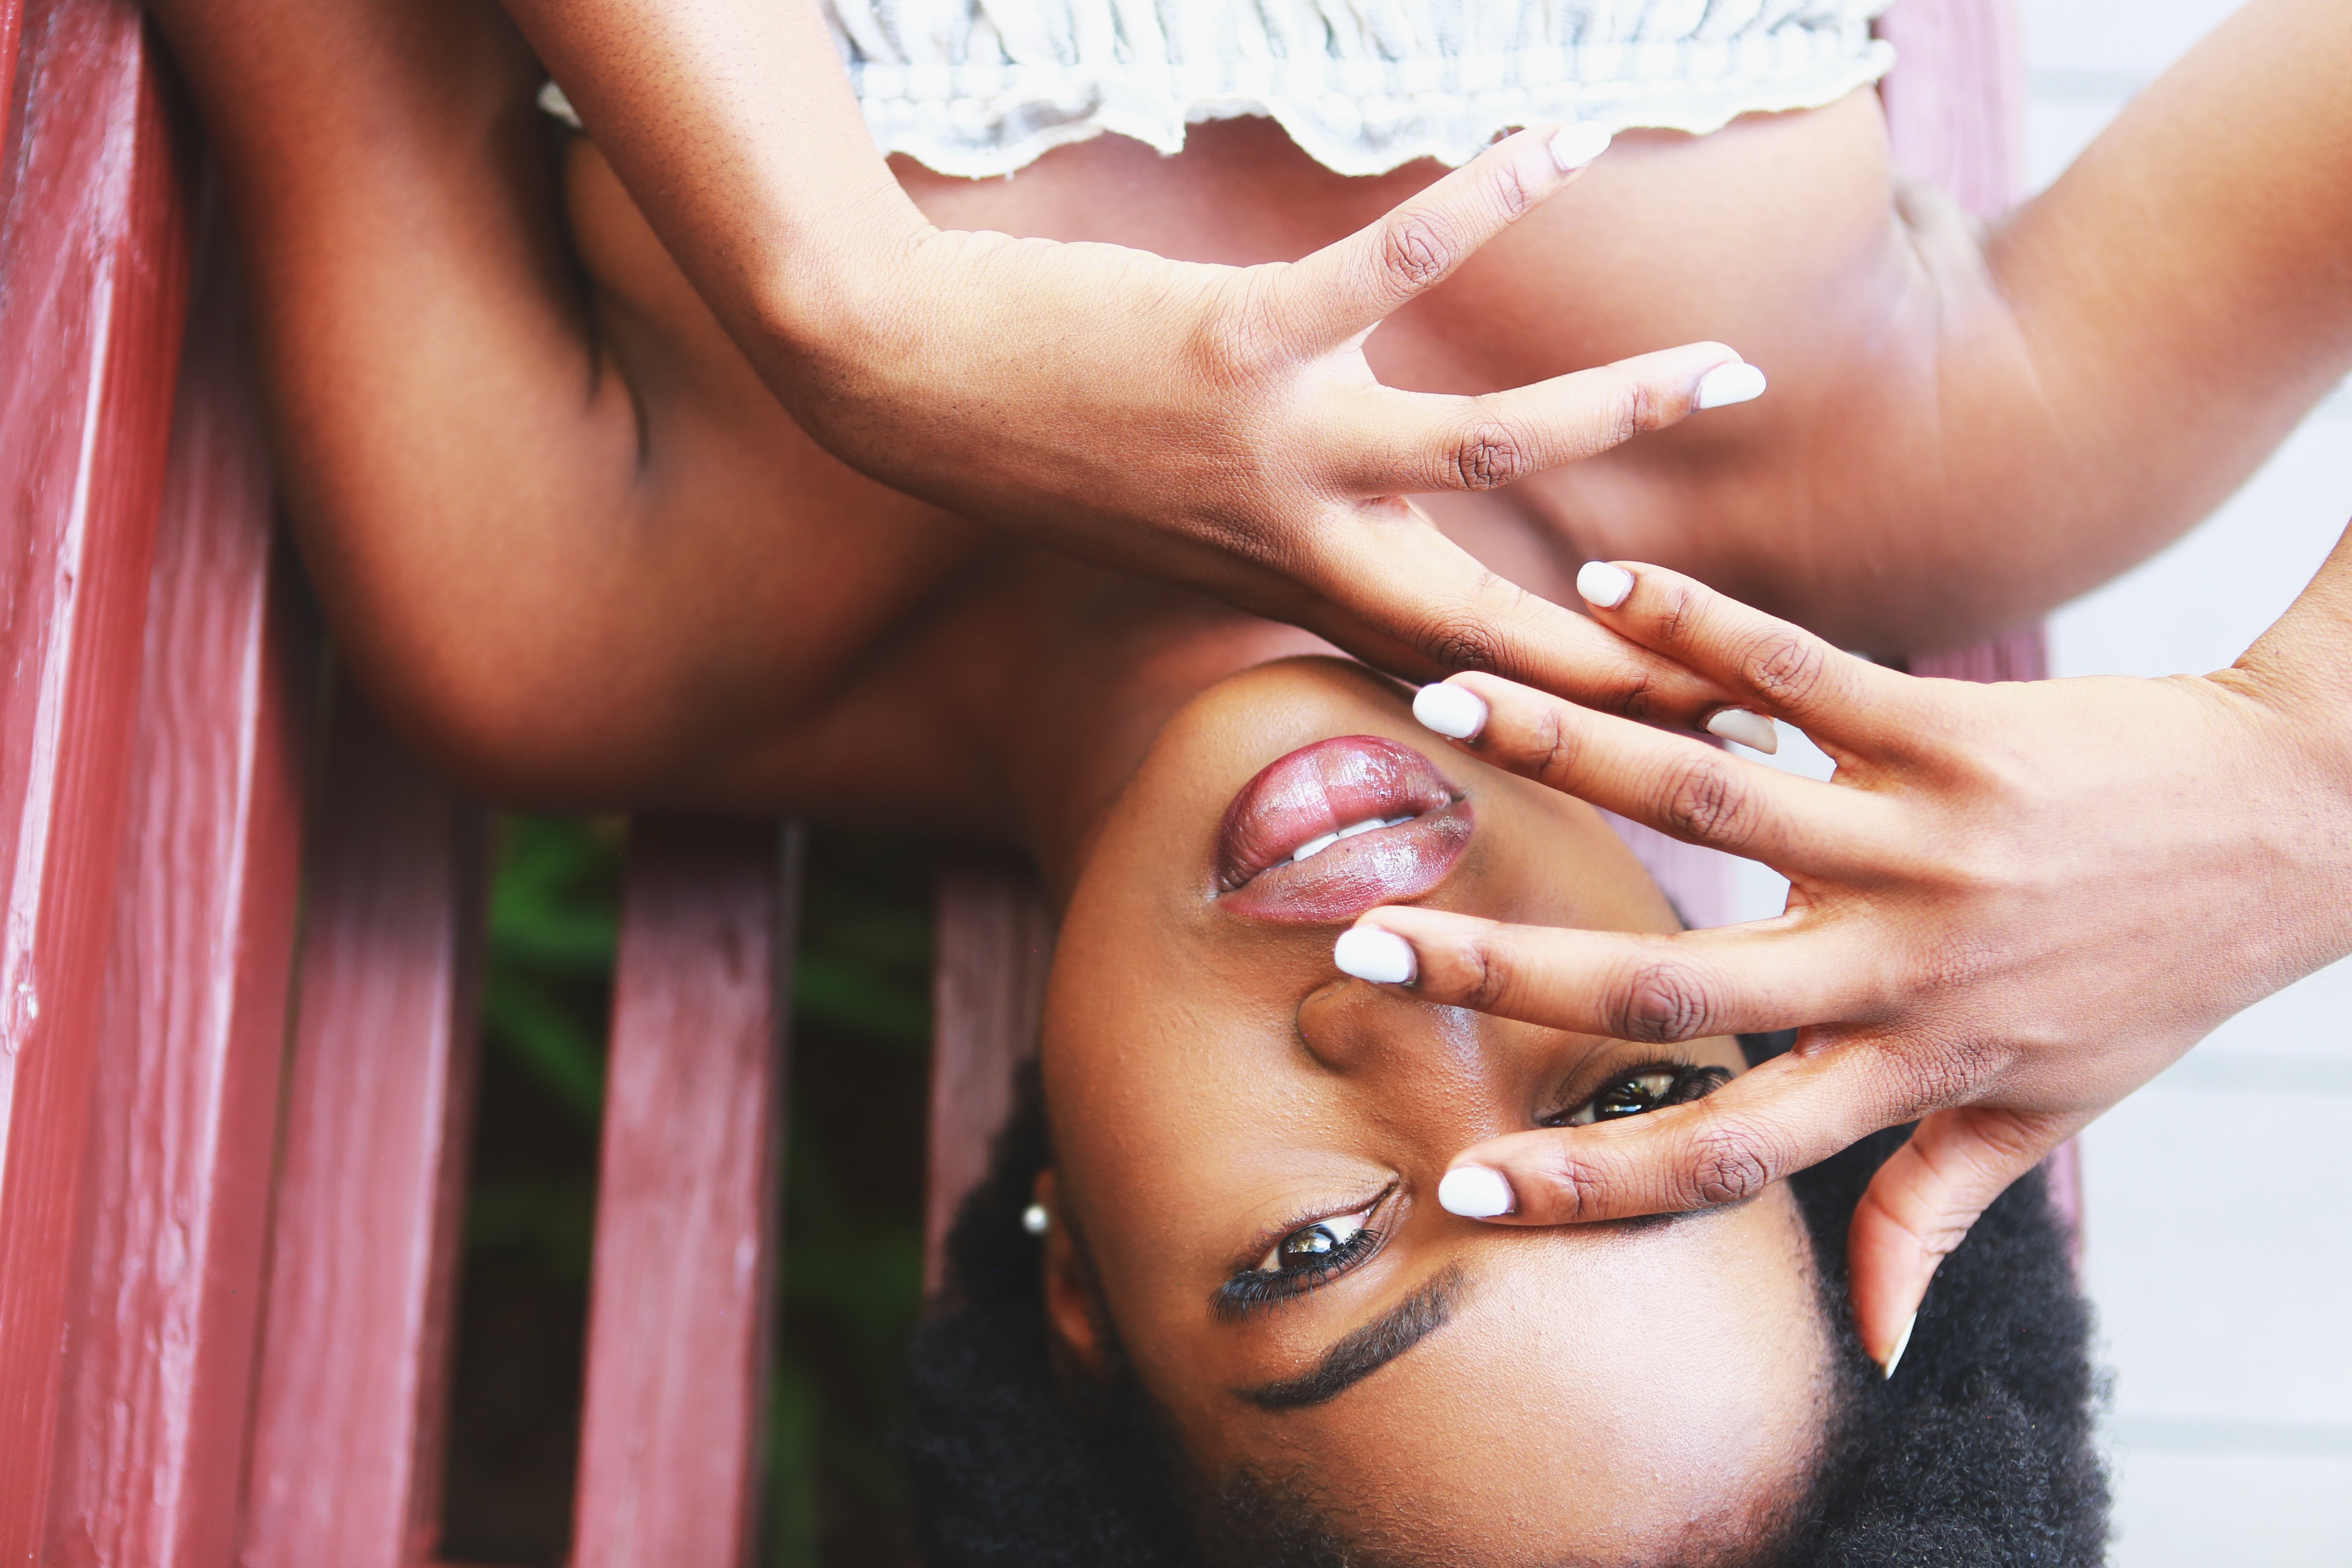
nail, finger, hand, beauty, nail care, manicure, close up, girl, lip